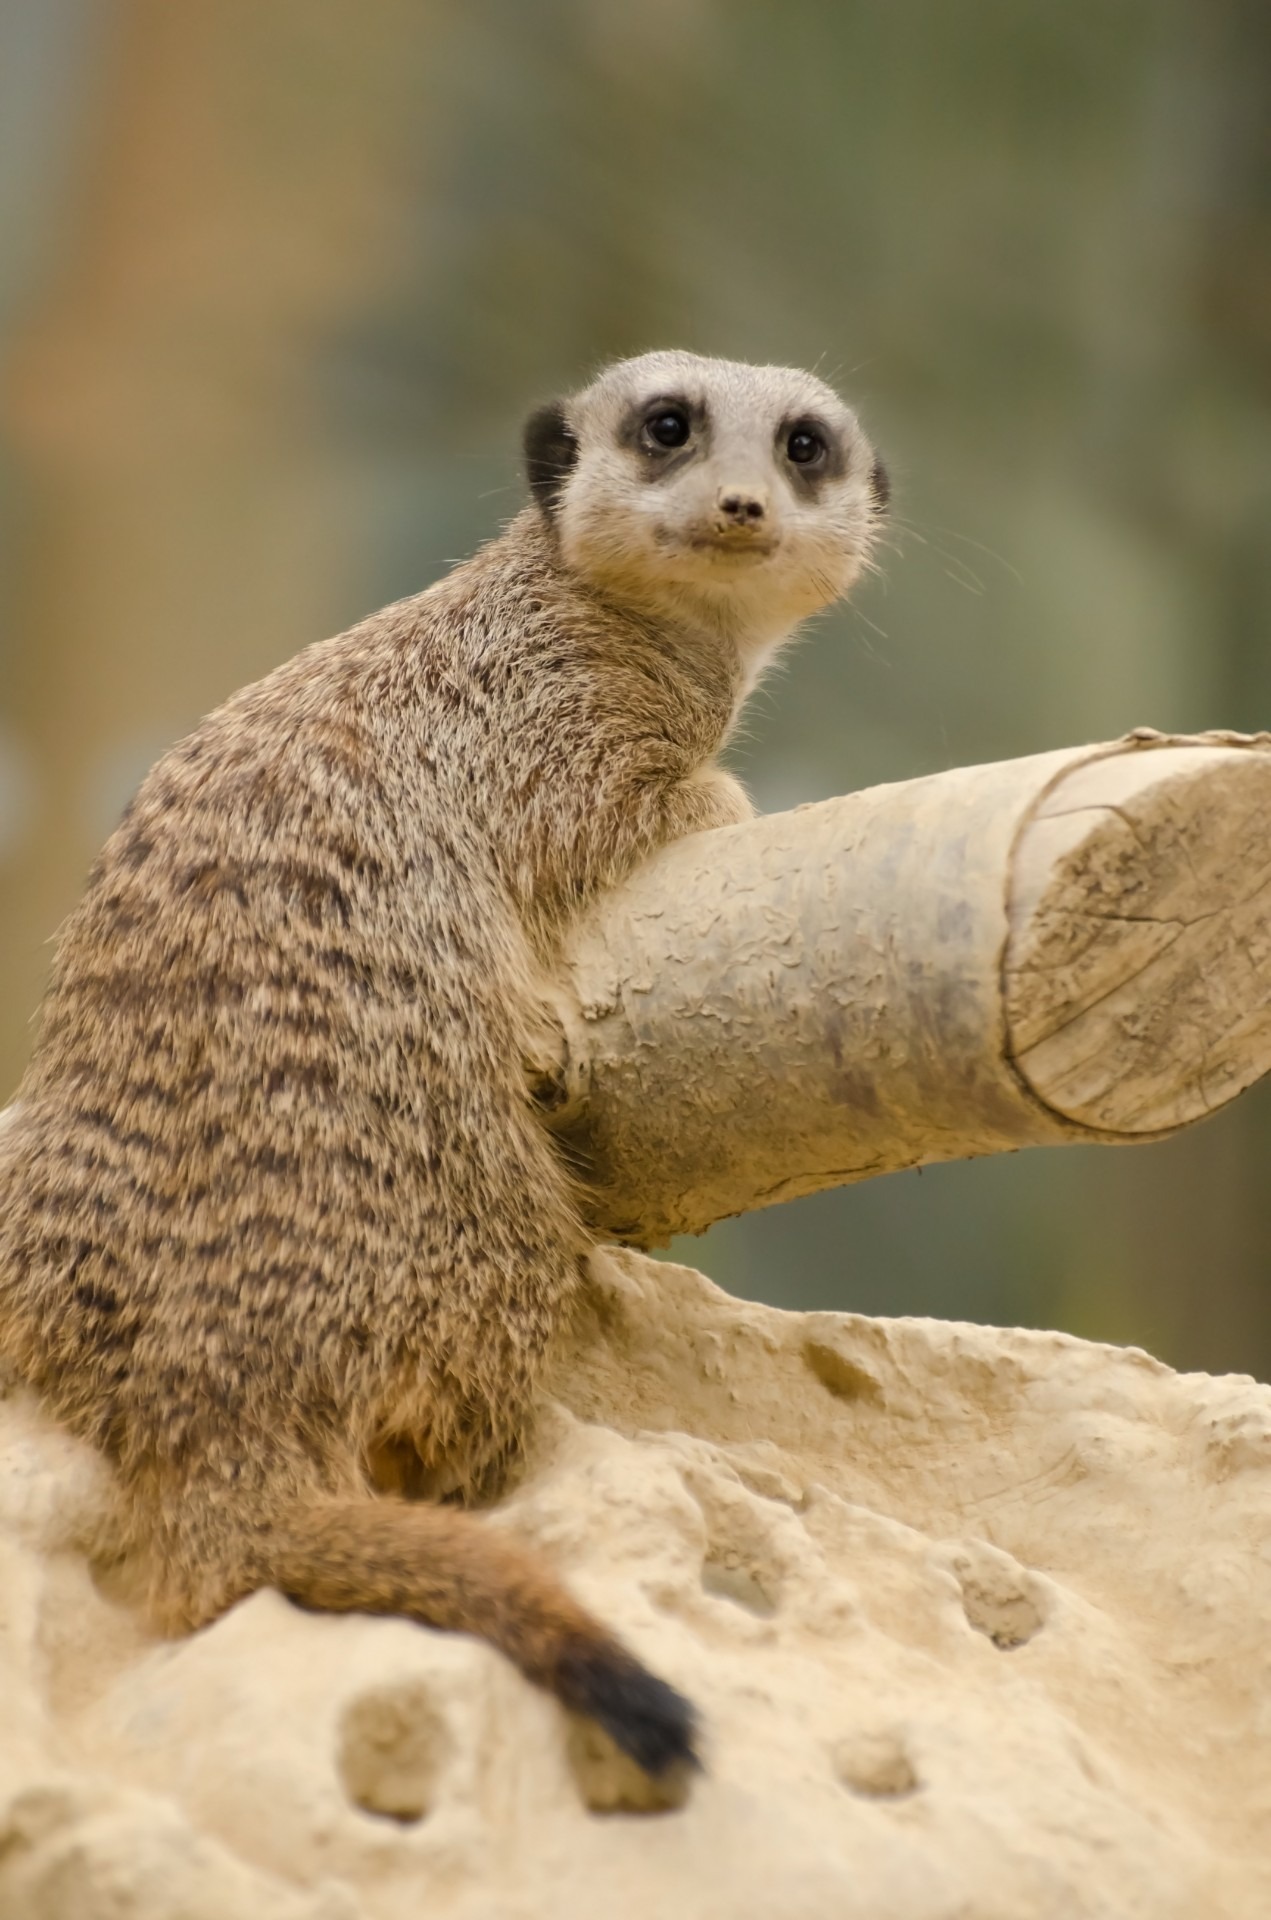
nature, wilderness, desert, animal, cute, lookout, wildlife, wild, zoo, sitting, natural, small, africa, mammal, fauna, upright, southern, south, face, eyes, whiskers, snout, vertebrate, creature, guard, african, meerkat, suricatta, suricata, mongoose, alert, watchful, suricate, kalahari